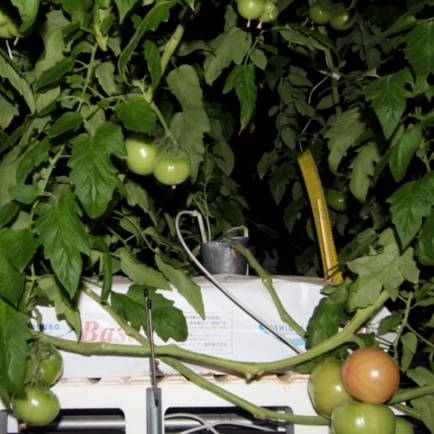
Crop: tomato